Kerry Ingram

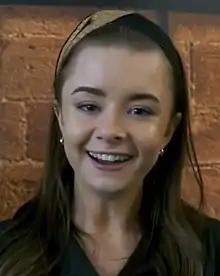
Ingram in 2020

Kerry Danielle Ingram (born 26 May 1999) is an English actress, known for her roles as Shireen Baratheon in the HBO series "Game of Thrones" and Rebecca Sidebottom in the Netflix series "Free Rein".